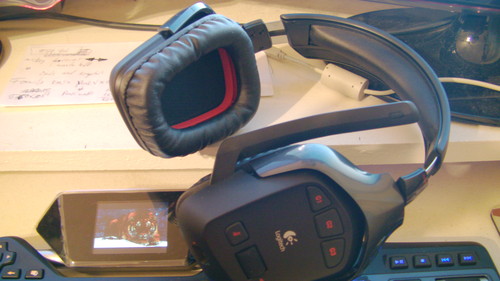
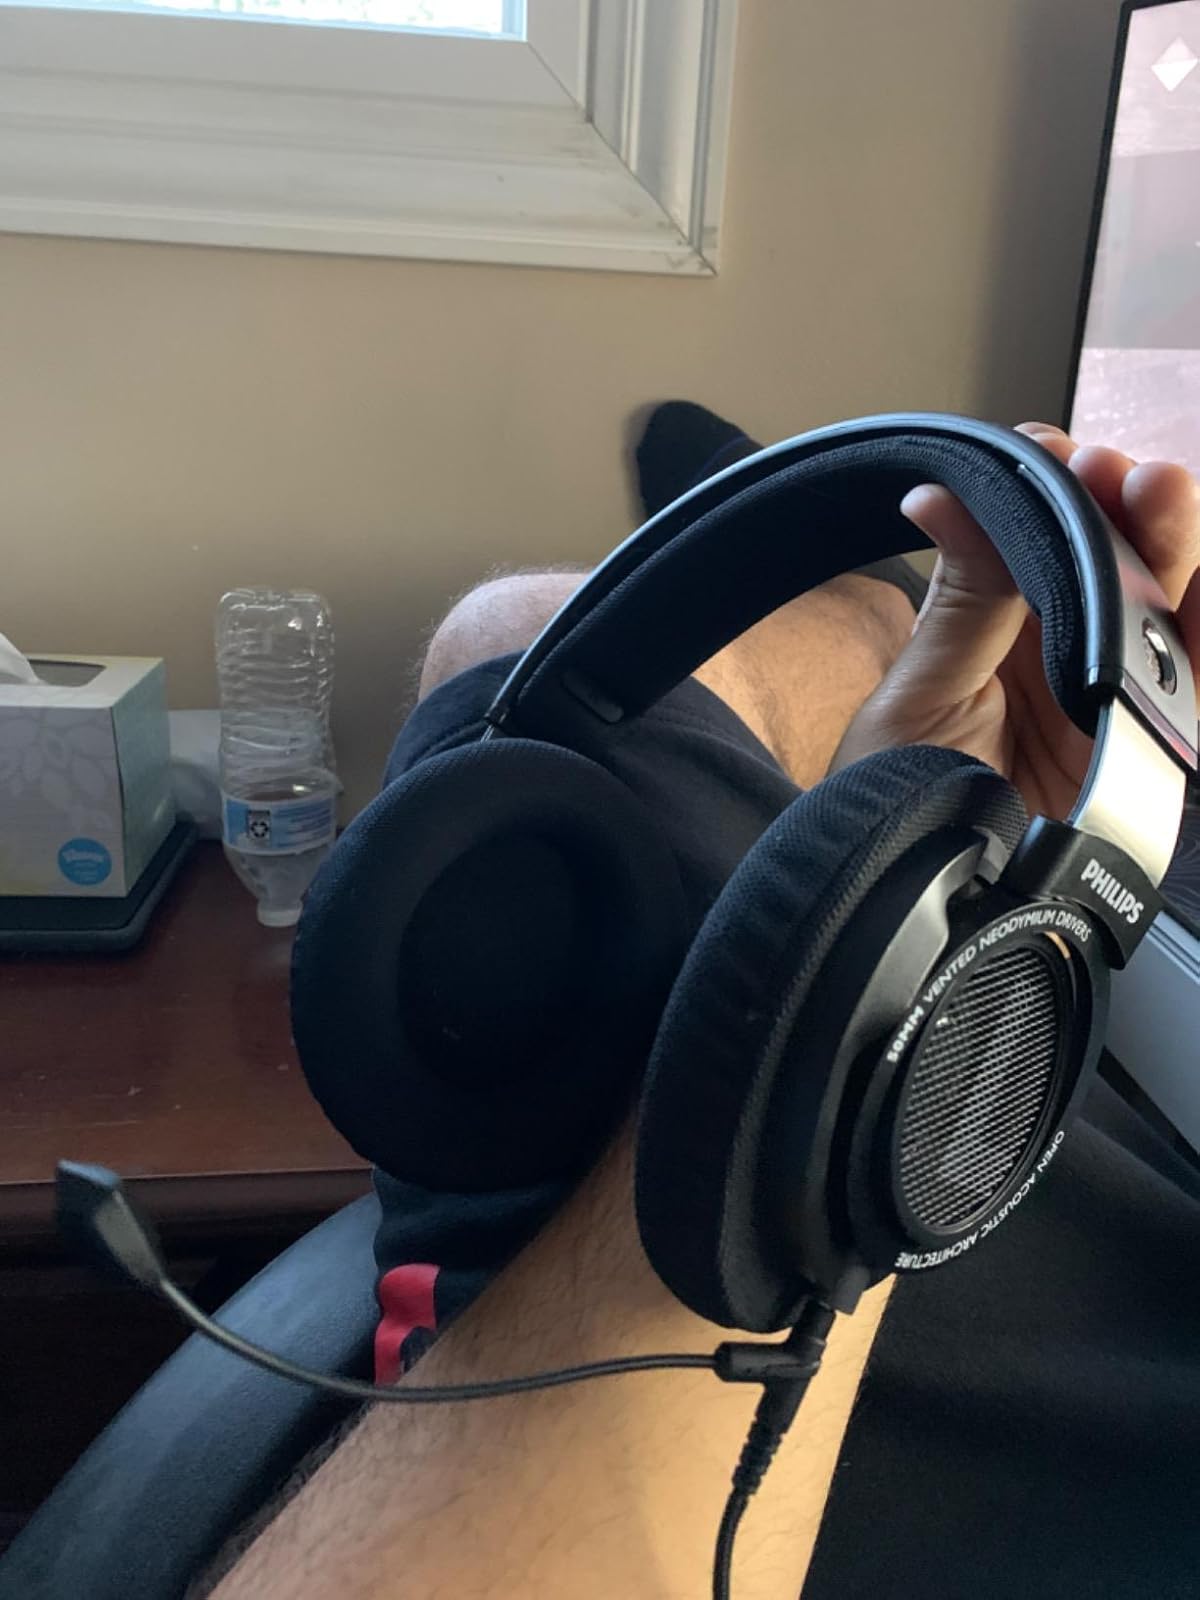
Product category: headphones
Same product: no